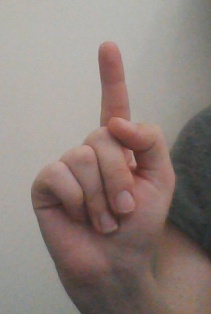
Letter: bb